Donald Rumsfeld

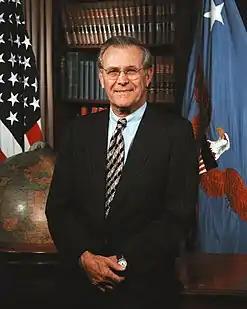
Rumsfeld's official portrait in 2001

In a memo read by Rumsfeld detailing how Guantanamo Bay detention camp interrogators induced stress in prisoners by forcing them to remain standing in one position for a maximum of four hours, Rumsfeld scrawled a handwritten note on the memo reading: "I stand for 8–10 hours a day. Why is standing [by prisoners] limited to 4 hours? D.R."